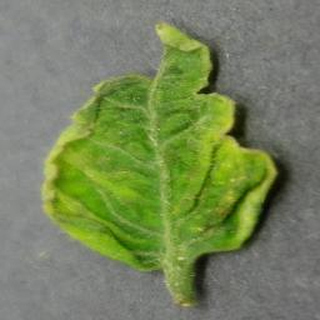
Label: tomato_yellow_leaf_curl_virus